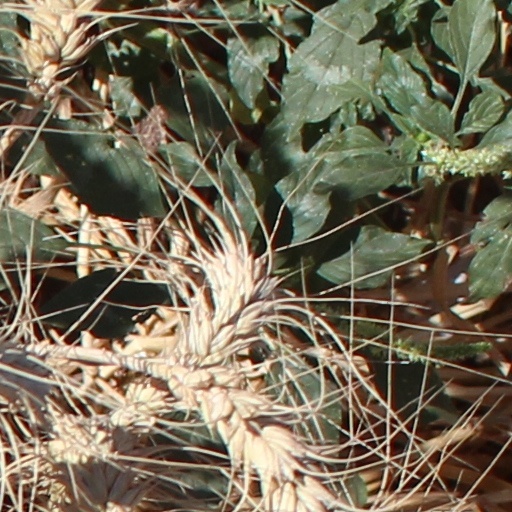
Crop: wheat